Danneel Ackles

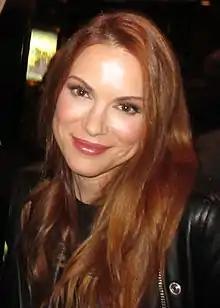
Ackles in 2018

Danneel Ackles ( Elta Danneel Graul; born March 18, 1979), credited professionally before 2012 as Danneel Harris, is an American actress. She played the role of Shannon McBain on the American daytime soap opera "One Life to Live" and Rachel Gatina on the WB/CW television drama series "One Tree Hill".